Rhaetian people

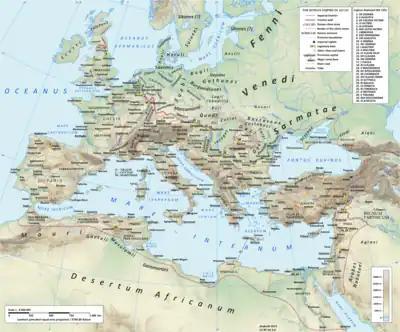
The Roman empire in the time of Hadrian (ruled 117 – 138 AD), showing, on the upper Danube river, the imperial province of Raetia, encompassing territories of what are now Switzerland, Tyrol and Germany south of the Danube.

The Raeti (spelling variants: "Rhaeti", "Rheti" or "Rhaetii") were a confederation of Alpine tribes, whose language and culture were related to those of the Etruscans. Before the Roman conquest, they inhabited present-day Tyrol in Austria, eastern Switzerland and the Alpine regions of northeastern Italy. After the Roman conquest, the province of Raetia was formed, which included parts of present-day Germany south of the Danube.